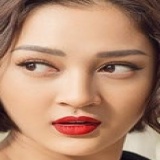
ca sĩ Bảo Anh